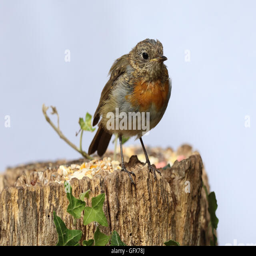
close up of person on a tree trunk